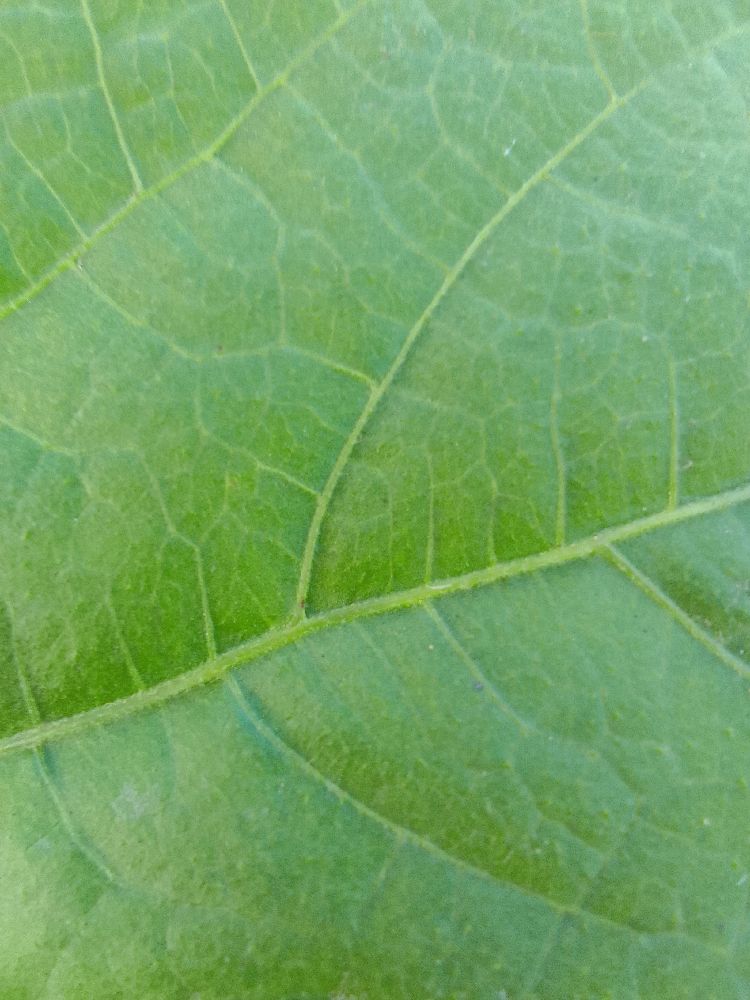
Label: healthy